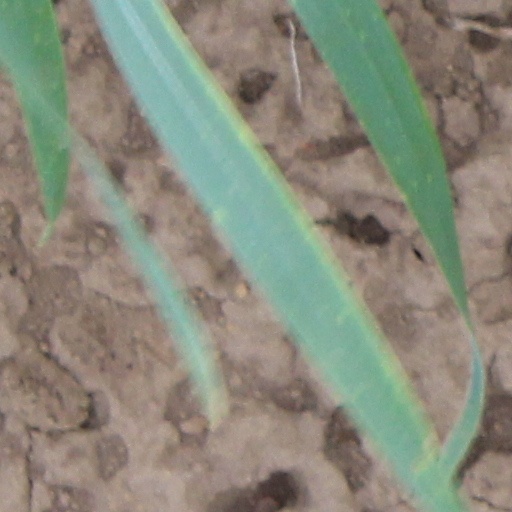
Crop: wheat